Kevin H. Sharp

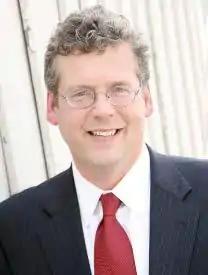

Kevin Hunter Sharp (born January 22, 1963) is a former United States district judge of the United States District Court for the Middle District of Tennessee.